Transborder Express

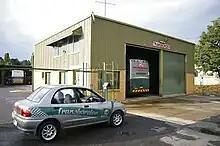
Transborder depot at Yass

Transborder Express was established in July 1954 by Jack Williams operating a mail service from Yass to Canberra connecting with the "South Mail" at Yass Junction railway station with limited passenger capacity as far as Yass. In 1959, a passenger service between Yass Junction and Canberra commenced connecting with the "Intercapital Daylight". Trading as Yass Canberra Coaches, it was renamed Transborder Express in 1983.